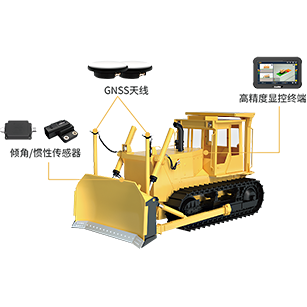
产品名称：UBS推土机智能施工系统
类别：土石方工程
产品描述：系统介绍系统采用北斗/GNSS及多传感器融合技术，实时对铲刀位置姿态进行三维引导和自动控制。系统应用三维数据文件作为施工基准，在无测量、放样的环境中快速、精确地实现设计要求，即使驾驶员经验不足，也可昼夜施工、快速精准地完成工作，避免返工，提高工作效率，增加工程效益。